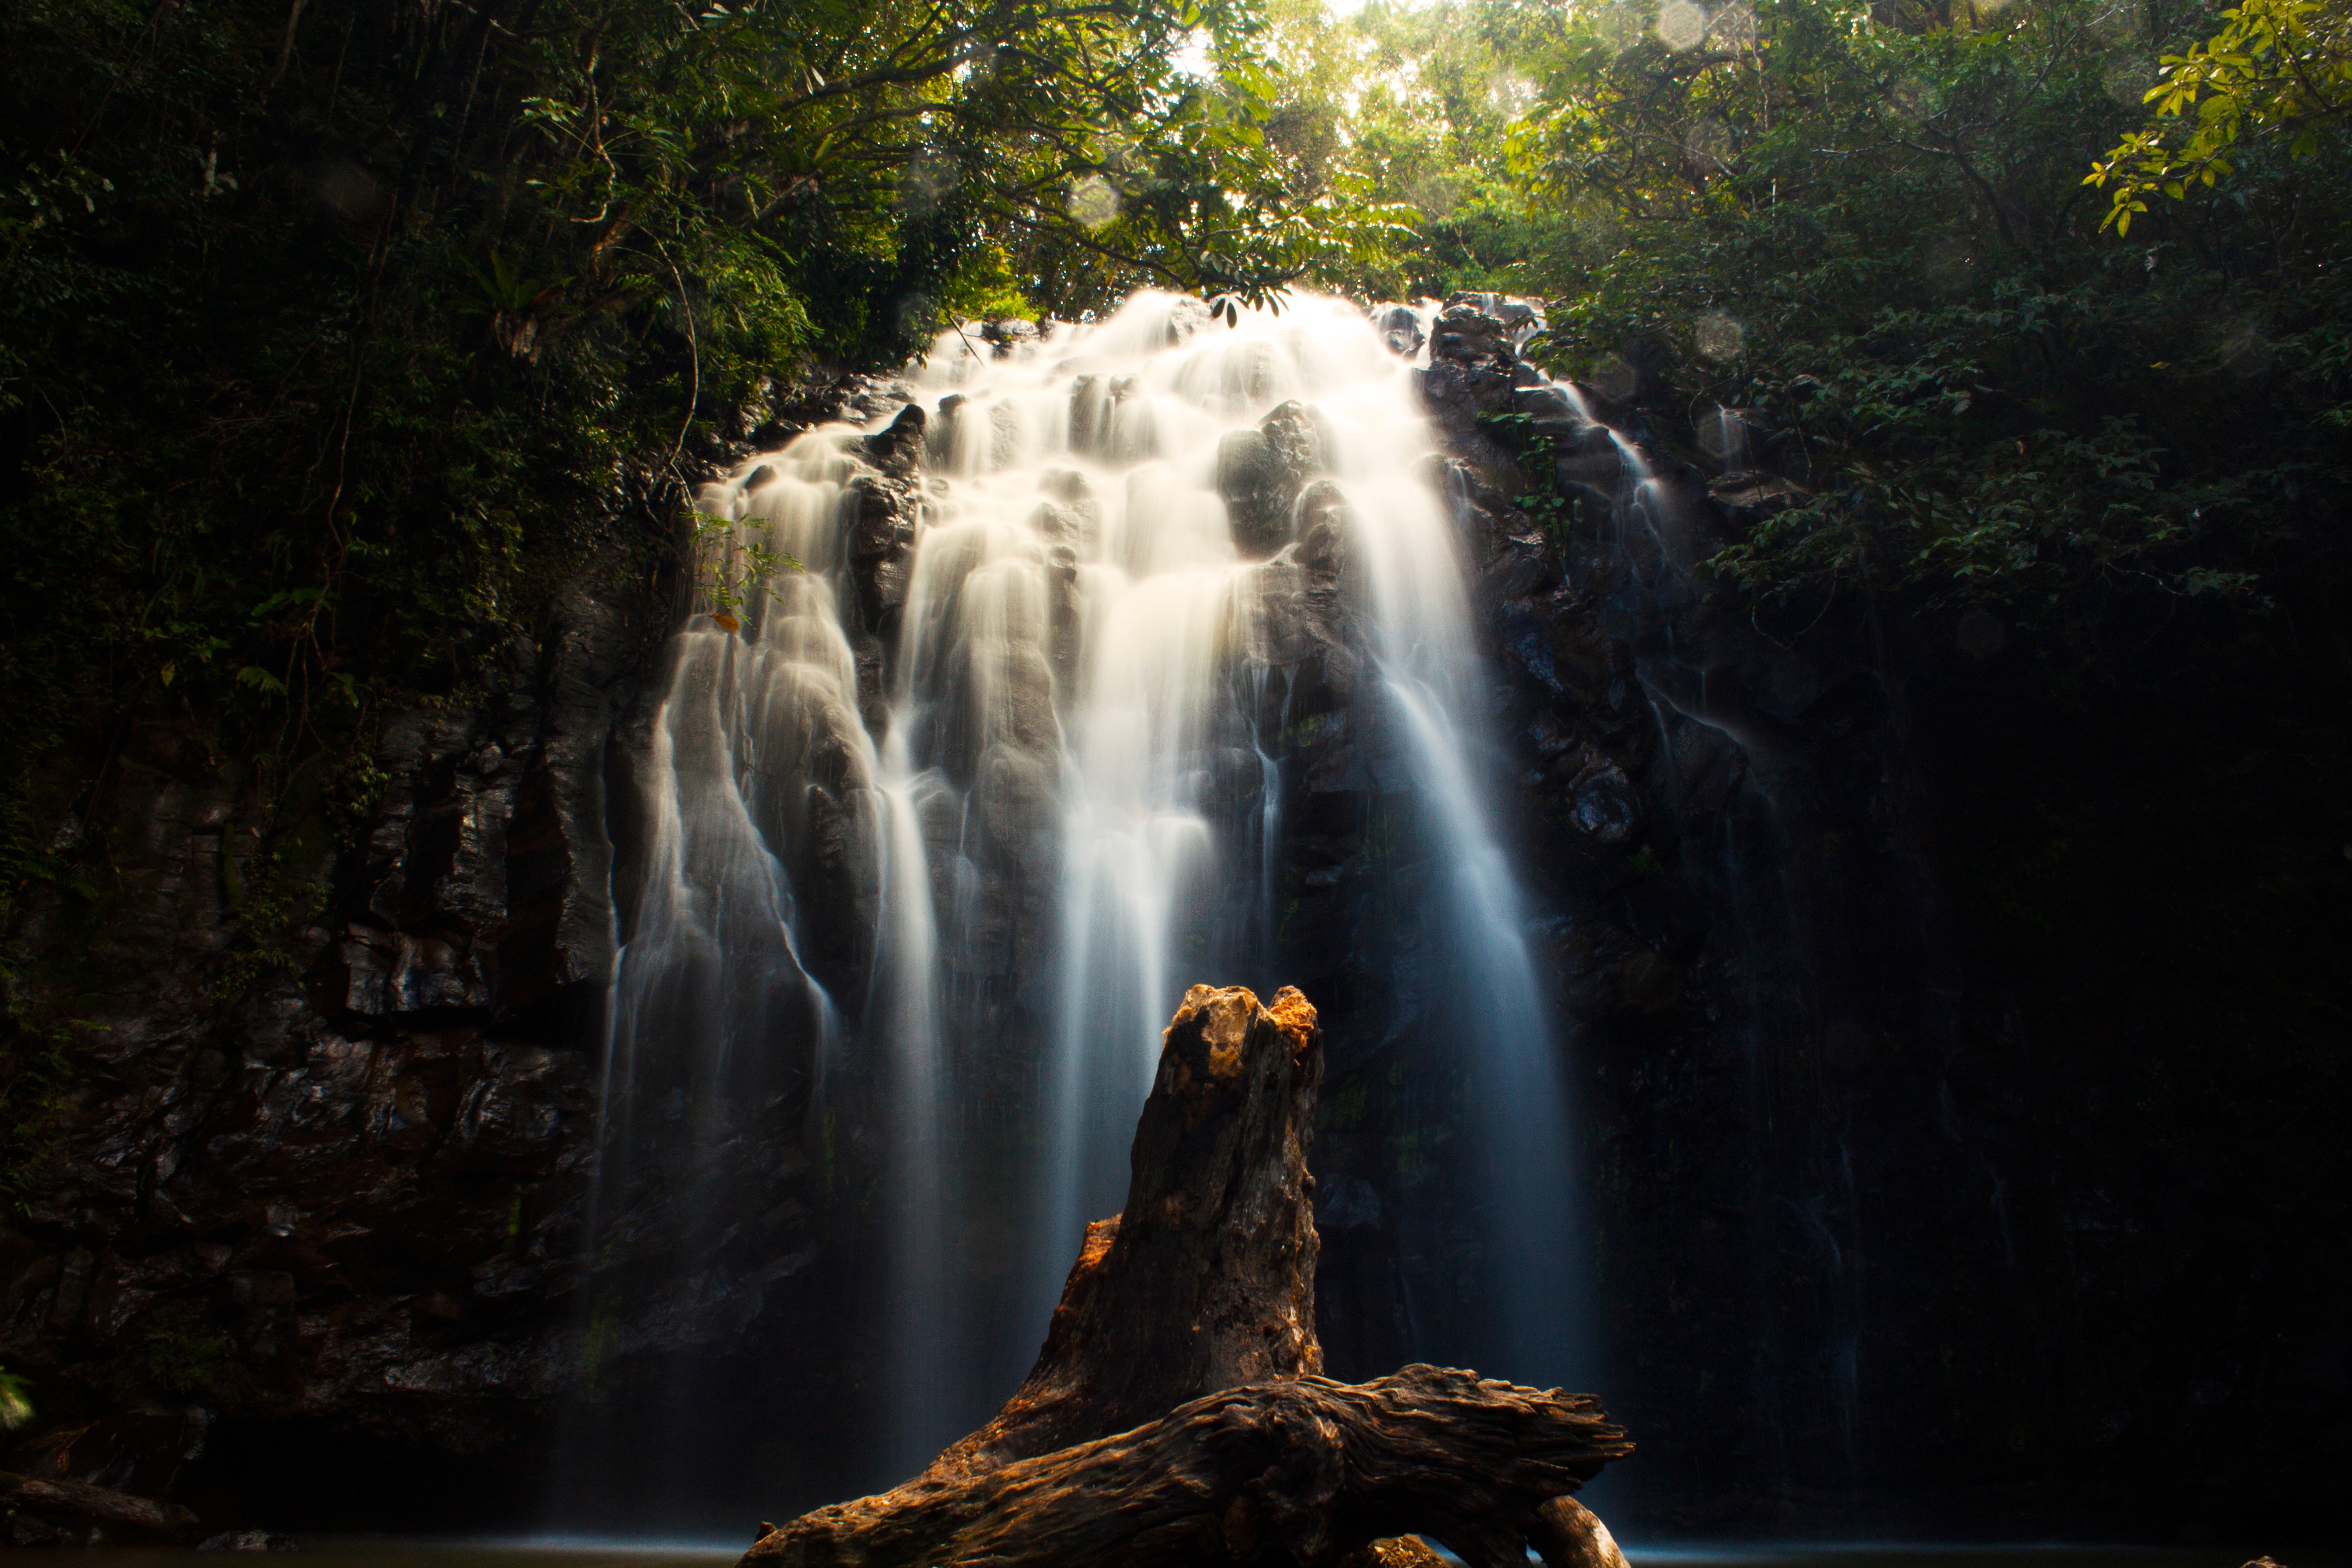
water, nature, rock, waterfall, log, jungle, flowing, autumn, body of water, wasserfall, water feature